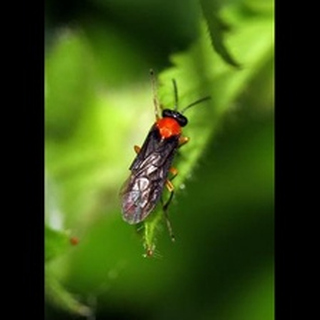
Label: wheat_stem_fly